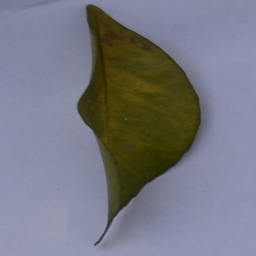
Plant part: leaf
Disease: greening